Whitney Houston (album)

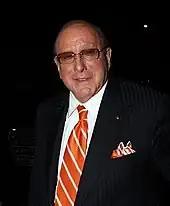
Arista Records president Clive Davis, who signed Houston to the label in 1983, would serve as executive producer on Houston's debut album.

By 1983, Whitney Houston was an aspiring singer who had spent six years in the music industry, first starting as a background singer for her mother Cissy Houston's band during Cissy's performances at exclusive Manhattan jazz nightclubs, and then as a teenage session vocalist for artists such as her mother, the Michael Zager Band, Lou Rawls, Chaka Khan, the Neville Brothers and Herbie Mann among others. In between sessions, Houston ventured into a career as a teen fashion model after being spotted by a photographer who worked for Click Models, working with the agency before being reassigned to Wilhelmina Models. In late 1981, Houston became just the second black model to land the cover of "Seventeen". During this period, Houston recorded a trio of gospel demo recordings that further helped develop her vocal abilities, then being trained by her mother. Houston's vocal talent made her sought after for recording deals, but were turned down by her mother, who insisted that Houston finish high school.